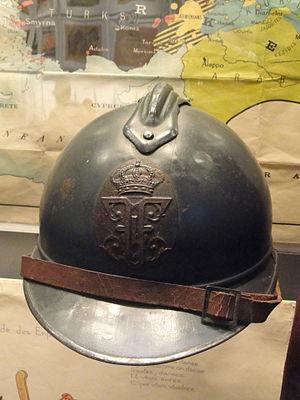
Le casque Adrian M 1915, lointainement inspiré de la bourguignotte du Moyen Âge, est le casque militaire équipant les troupes françaises pendant la Première Guerre mondiale. Il fut conçu dans l'urgence quand des millions de soldats se retrouvèrent engagés dans la guerre de tranchées et que les blessures à la tête devinrent la cause d'une proportion significative des pertes sur le champ de bataille ; 77 % des blessures des Poilus étaient localisées à la tête avant son adoption, le chiffre tombant à 22 % en 1916.